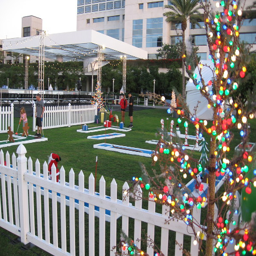
holiday by the bay in front opened on thanksgiving .